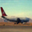
Label: airplane